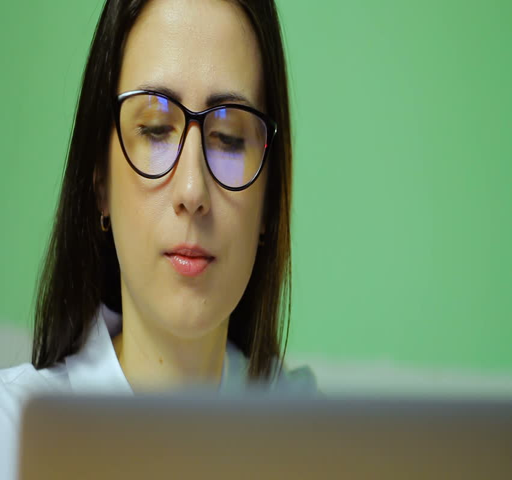
female in glasses working at a laptop